A123 Hymotion

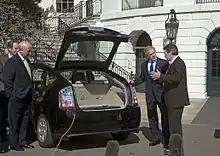
President Bush with Dave Vieau, A123Systems CEO, examining a Hymotion-converted Toyota Prius on the White House.

It was founded in 2005 in Toronto, Ontario, Canada, as Hymotion. It introduced plug-in hybrid electric vehicle (PHEV) upgrade kits in February 2006. In February 2007, Hymotion was acquired by "A123Systems", the manufacturer of the batteries that Hymotion uses for upgrades.